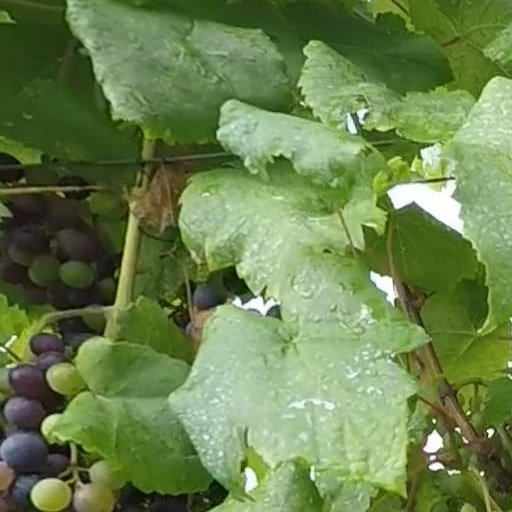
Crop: grape